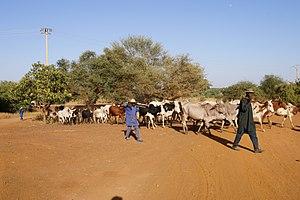
Bergers nigériens et leur troupeau de zébus, aux portes de Niamey This is an image of ""African people at work"" from Niger"